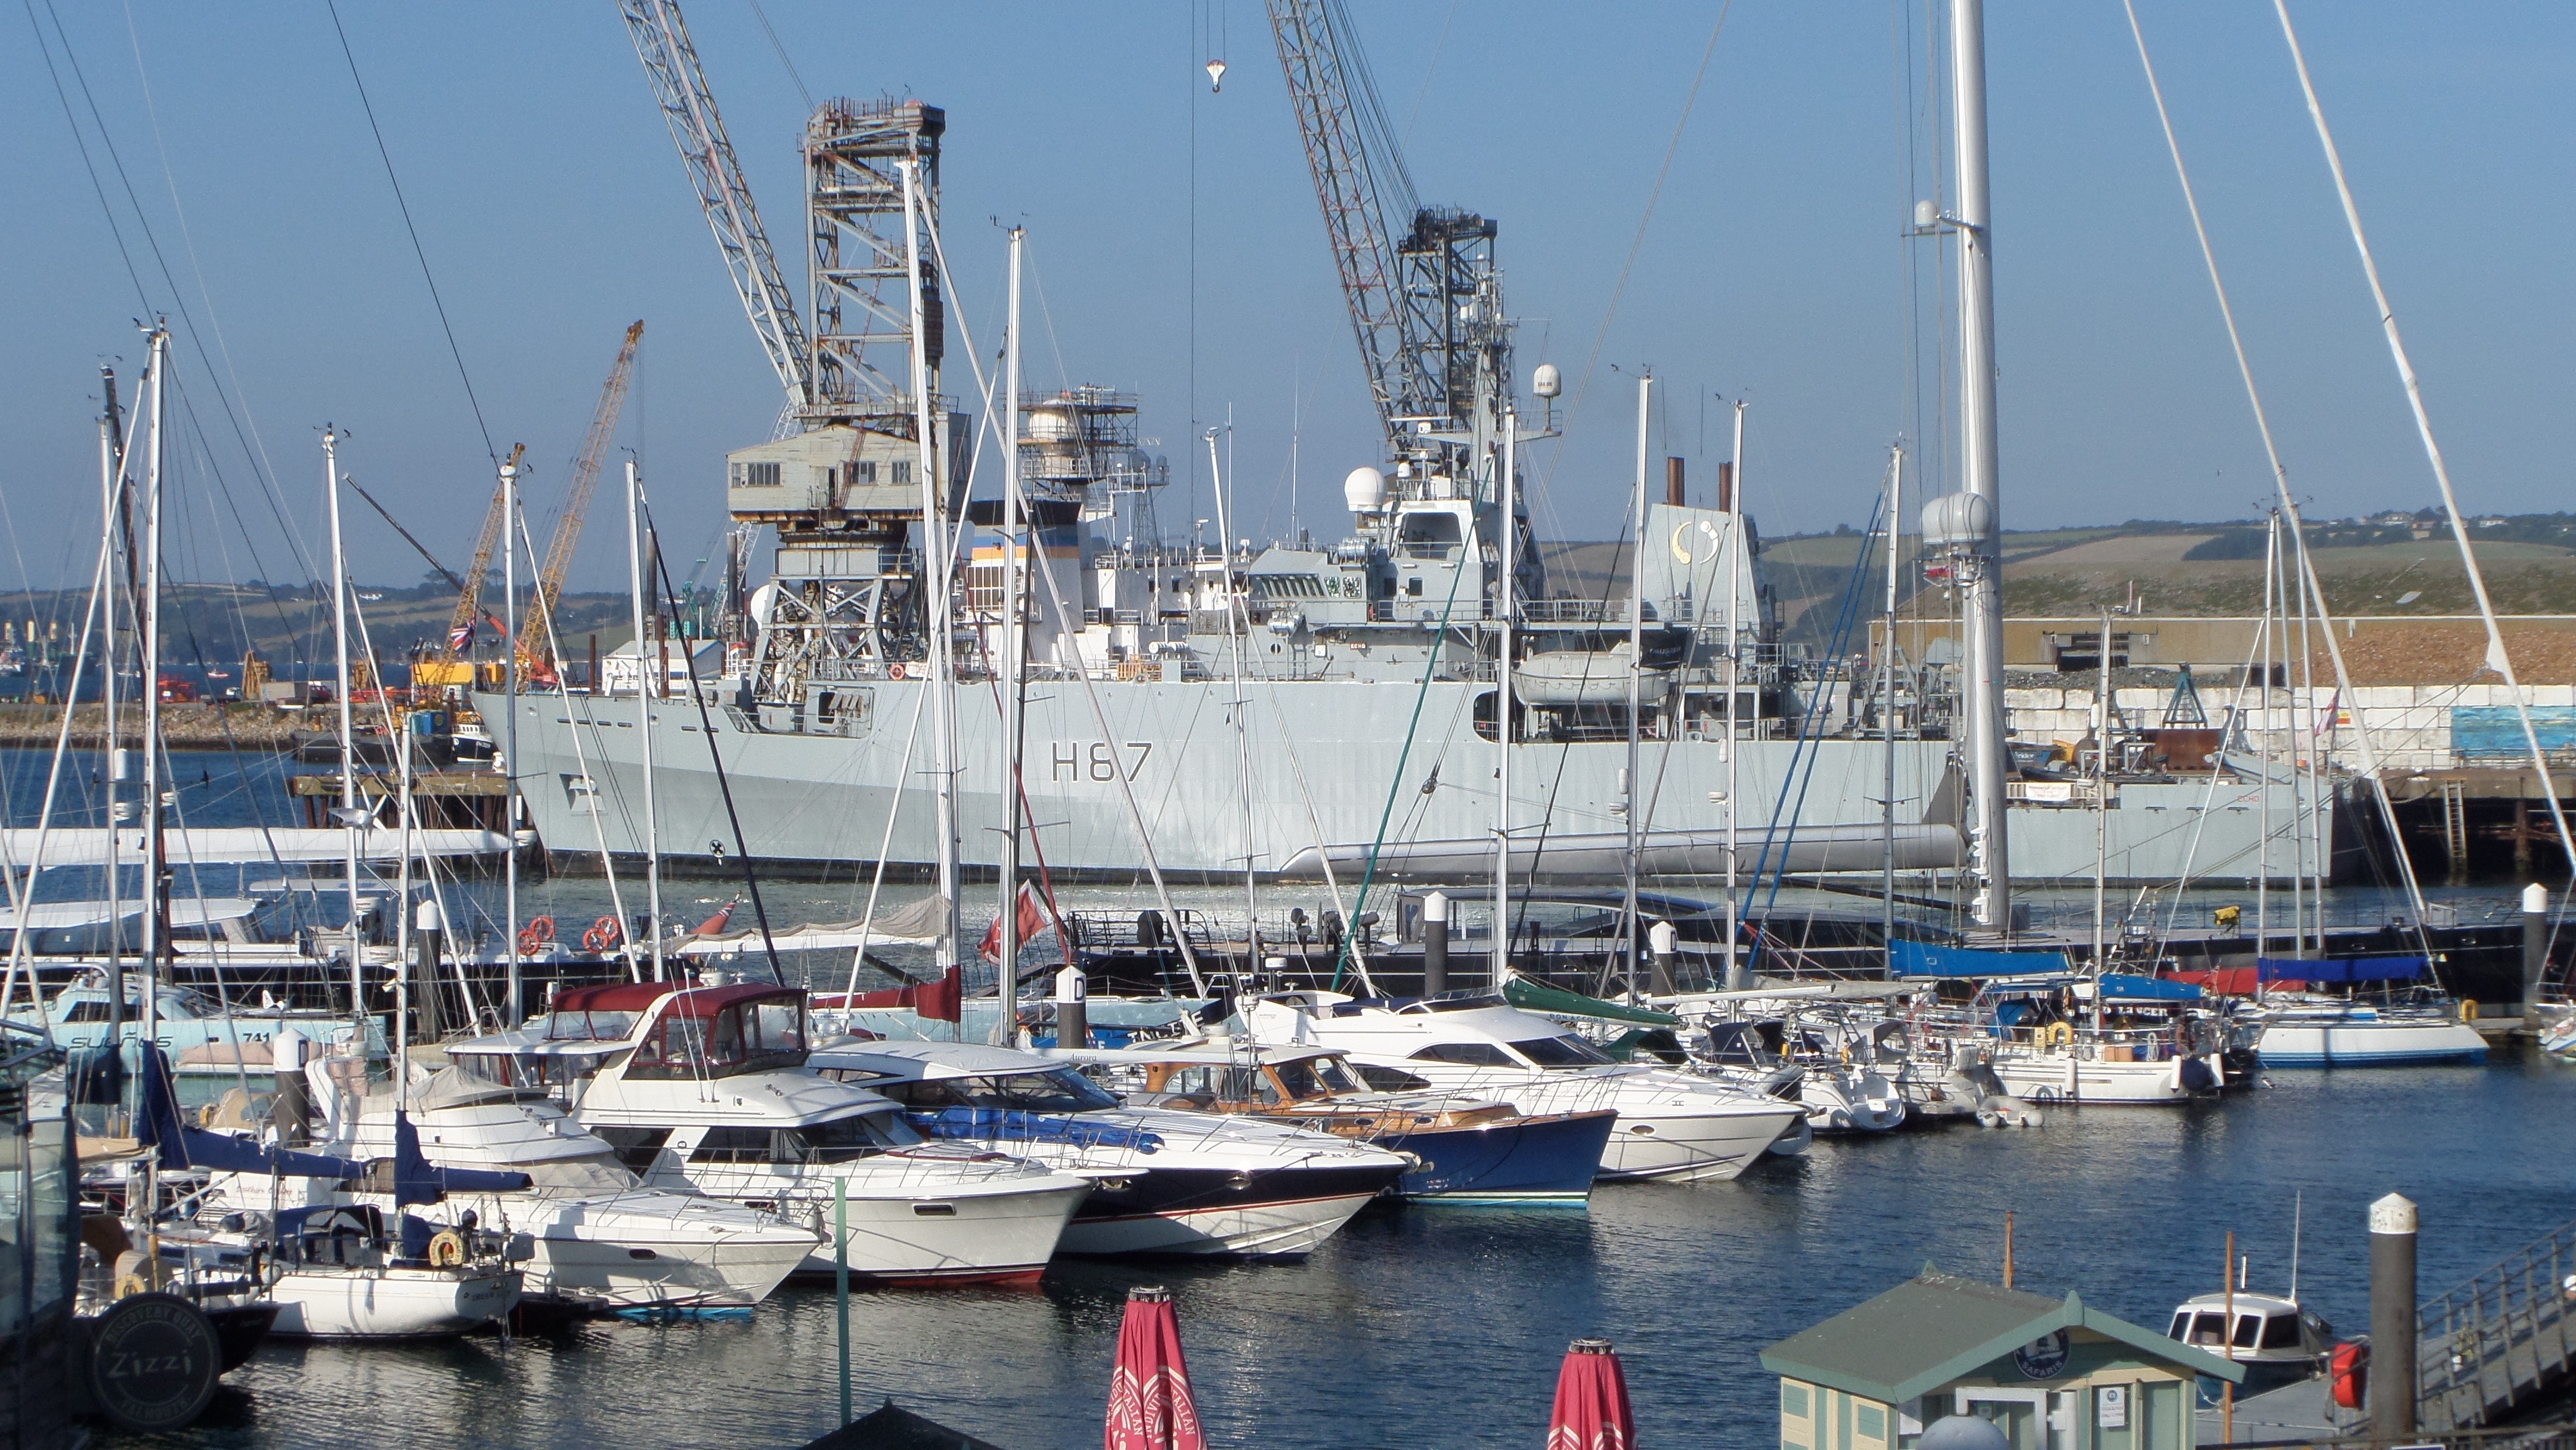
sea, water, dock, boat, ship, travel, vessel, vehicle, mast, yacht, harbor, marina, port, infrastructure, boats, channel, fishing vessel